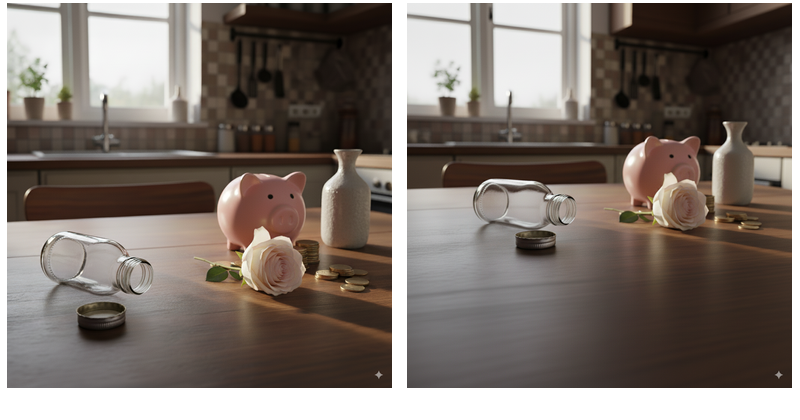Task instruction: Insert the coin into the piggy bank.
Answer: {"task_instruction": "Insert the coin into the piggy bank.", "nodes": ["piggy bank", "coin"], "edges": [{"functional_relationship": "pair with", "object1": "piggy bank", "object2": "coin", "spatial_relations": ["behind", "close"], "is_touching": false}], "action_type": "insert", "function_type": "assembly"}